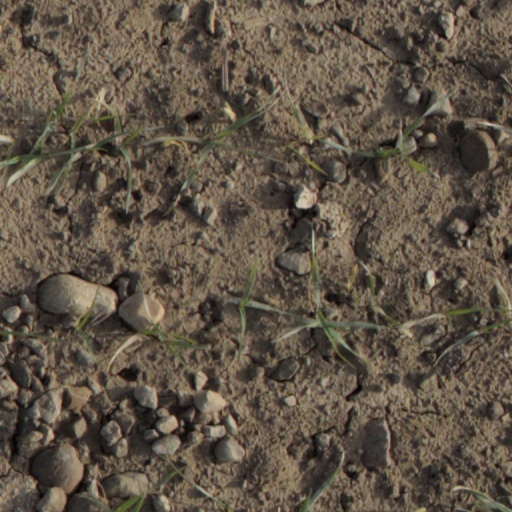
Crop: wheat